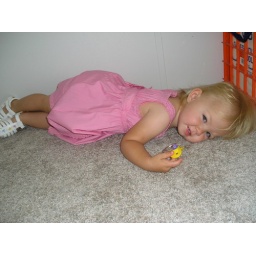
Elle in pink dress on floor